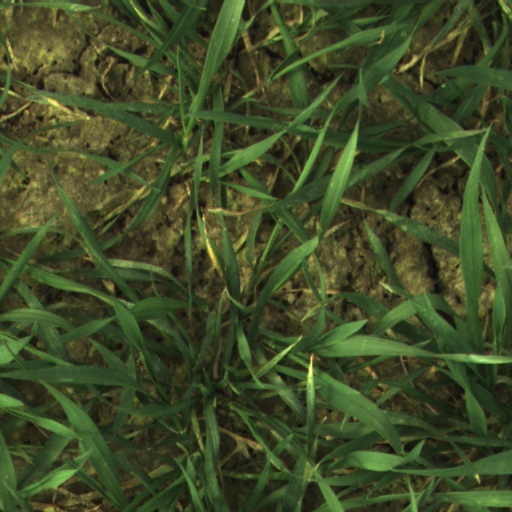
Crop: wheat